Gerard Krefft

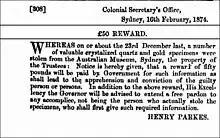
Reward Notice (1874): 23 December 1873 robbery.

Over the 1860s, Krefft's regular dinner companion, the pastoralist squatter and former Premier of New South Wales, William Forster, had often spoken of the Queensland fresh-water salmon "with a cartilaginous backbone", well known to the Queensland squatters as "Burnett Salmon" called "salmon" because of its pink, salmon-coloured flesh and its good eating or ""barramunda"" (N.B. not barramundi). On each occasion, Krefft expressed his view that Forster's claim of the existence of such a salmon was entirely mistaken.